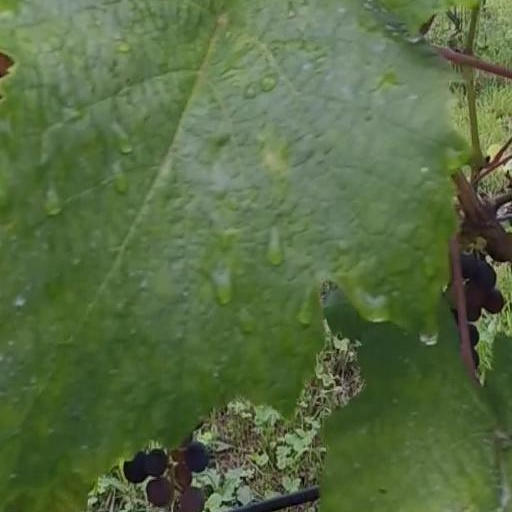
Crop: grape